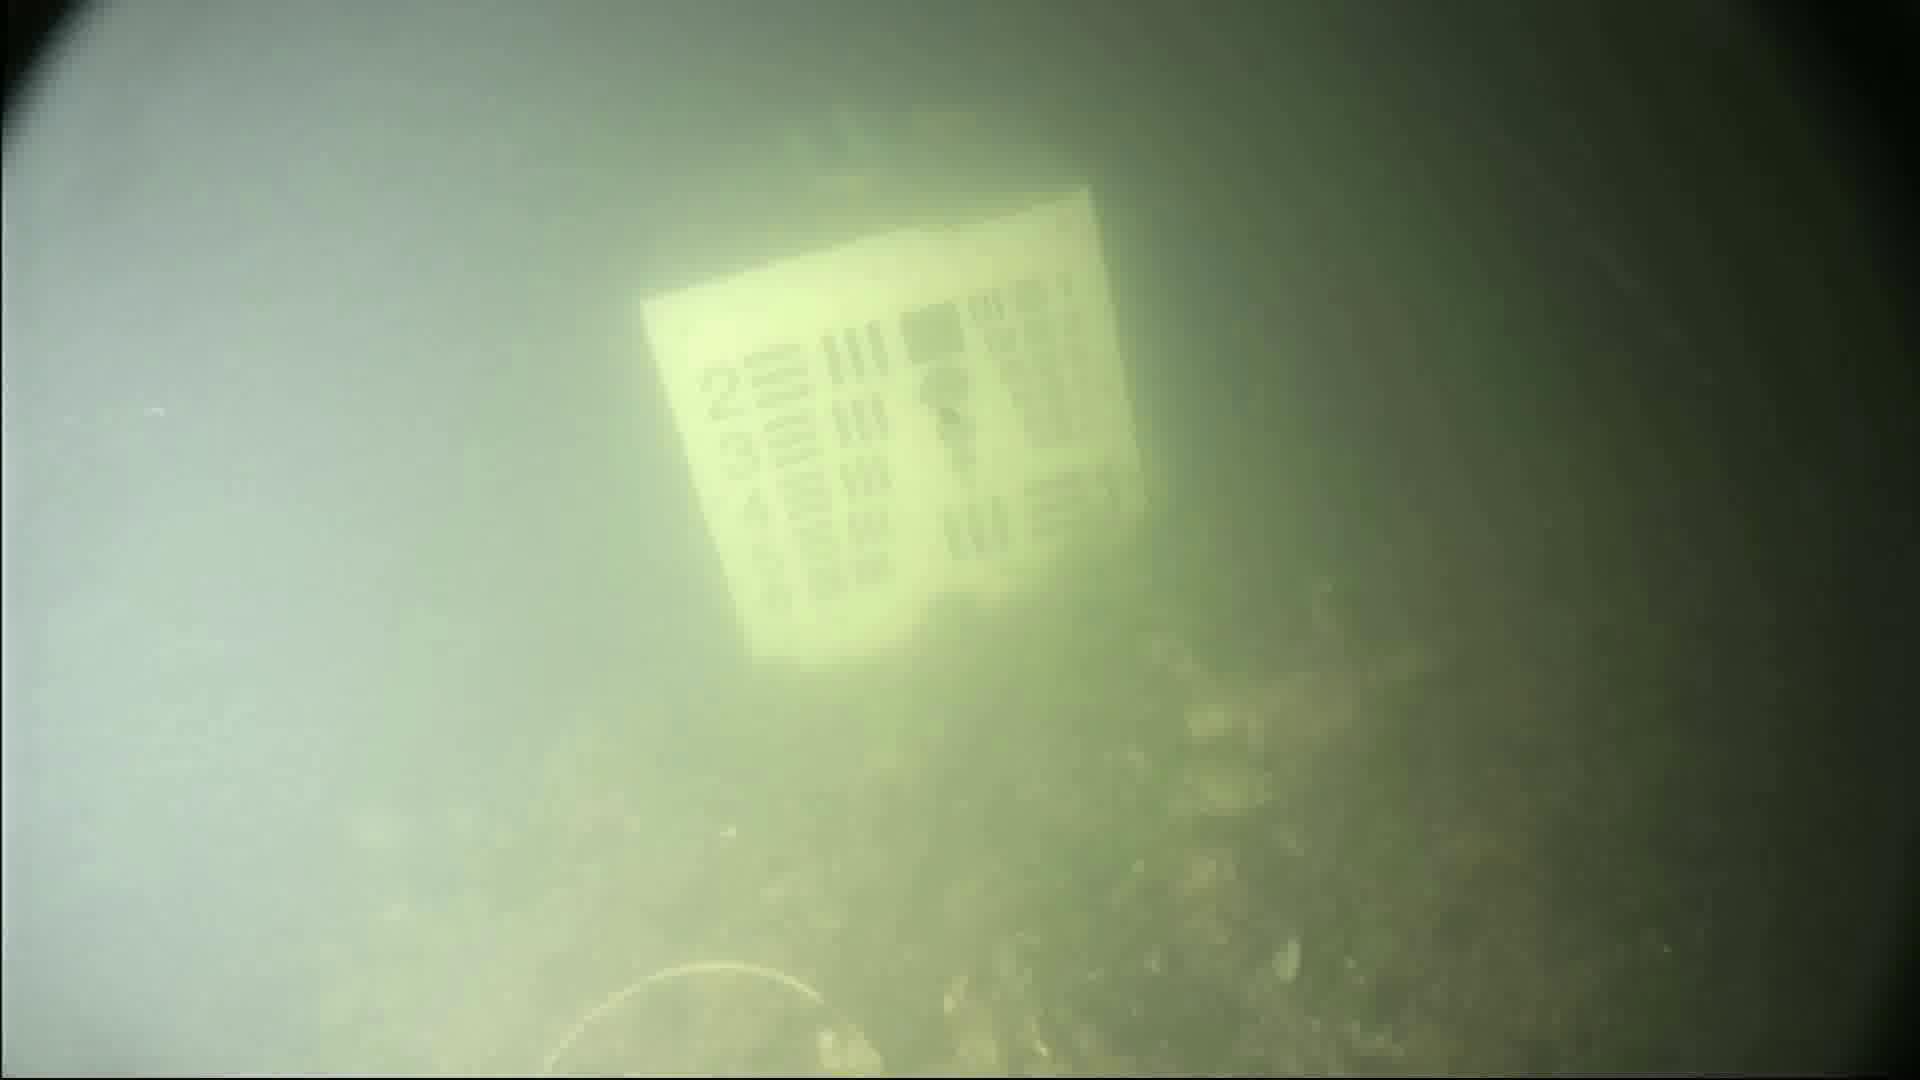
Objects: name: crab